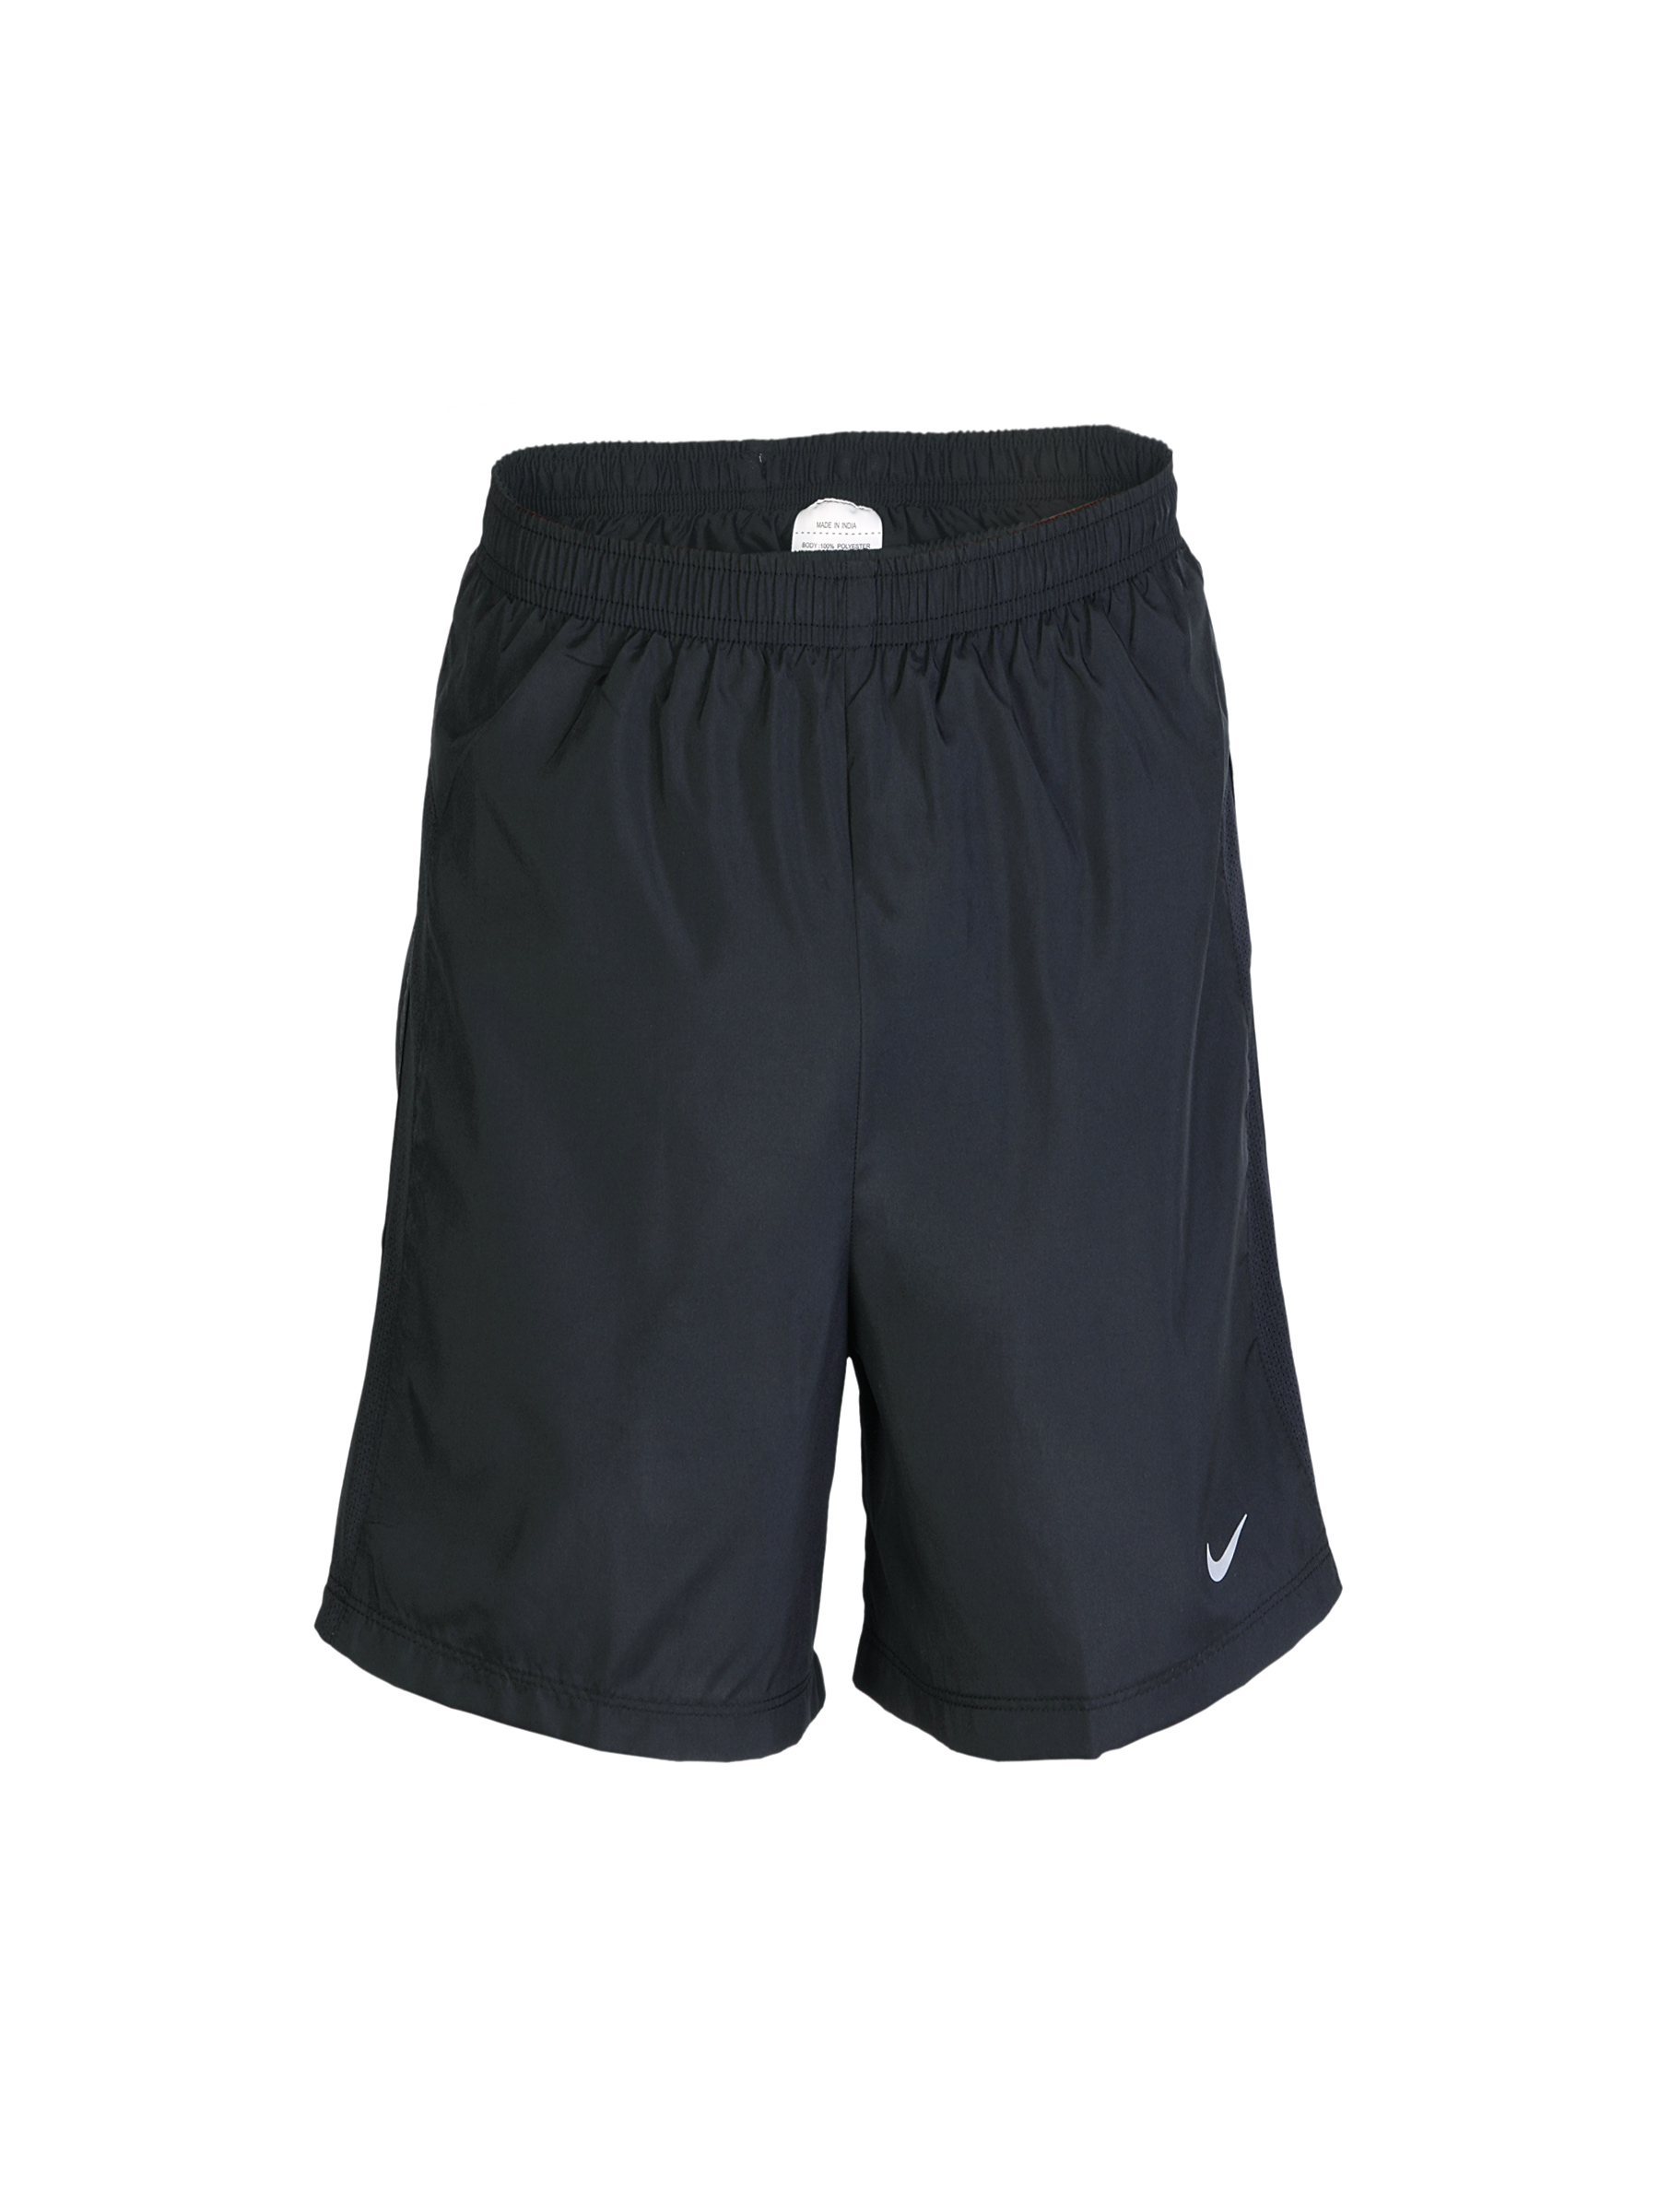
Nike Men Woven Black Shorts
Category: Apparel / Bottomwear / Shorts
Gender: Men
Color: Black
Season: Fall 2012
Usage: Sports